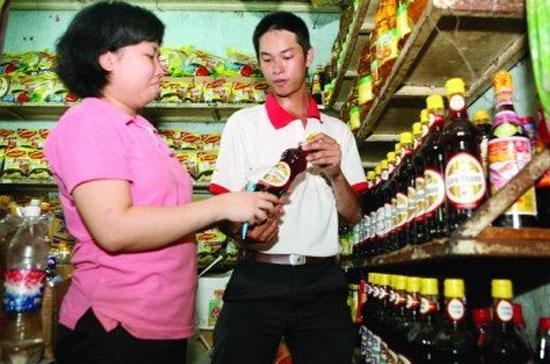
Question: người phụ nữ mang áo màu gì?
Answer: người phụ nữ mang áo màu hồng